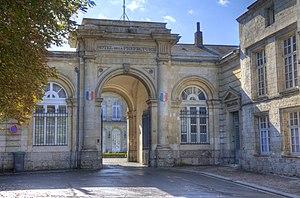
La préfecture d'Arras
Cet article recense les monuments historiques d'Arras, en France.
Firmin-François Epellet, né le 25 septembre 1807 et mort le 22 août 1889 à Arras, est un architecte français.
Arras [aʁɑːs] est une commune française située dans le département du Pas-de-Calais en région Hauts-de-France.